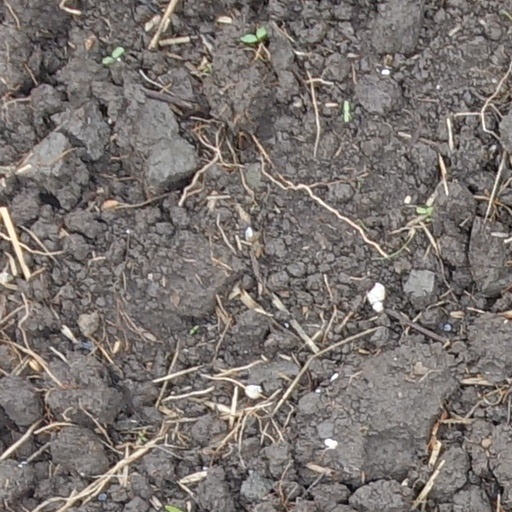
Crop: wheat